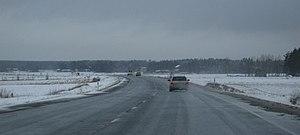
La route nationale 19 est une route nationale de Finlande menant de Jalasjärvi à Nykarleby.